Dead Man's Evidence

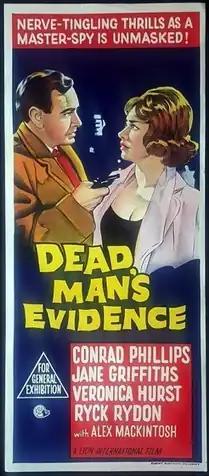
Film poster

Dead Man's Evidence is a 1962 British black-and-white crime thriller "B" film directed by Francis Searle, starring Conrad Phillips and Jane Griffiths. The screenplay was by Arthur La Bern. A British spy is sent to Ireland to investigate the death of a former colleague who defected.